State University of New York at Purchase

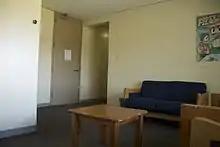
A common room at the Crossroads Residence Hall at the university

The School of Humanities houses the college's undergraduate programs in art history; creative writing; history; journalism; language and culture; literature; and philosophy. It also offers a master's in art history.